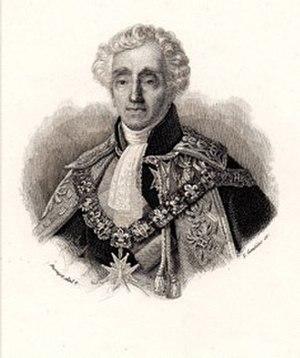
Ambroise-Polycarpe, vicomte de La Rochefoucauld, 1ᵉʳ duc de Doudeauville, est un militaire et homme politique français des XVIIIᵉ et XIXᵉ siècles.
Le ministère Joseph de Villèle dure du 14 décembre 1821 au 4 janvier 1828, sous les règnes de Louis XVIII de France puis de Charles X de France.